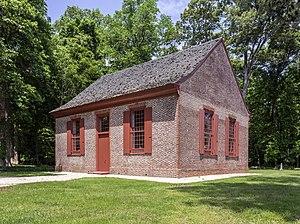
Église Saint-Martin, Showell, Maryland, États-Unis This is an image of a place or building that is listed on the National Register of Historic Places in the United States of America. Its reference number is 77000707